Richard Grenell

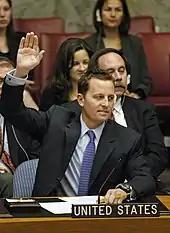
Grenell voting at a UN Security Council meeting in 2005

In 2001, Grenell was appointed by President George W. Bush as Director of Communications and Public Diplomacy for the United States permanent representative to the United Nations in New York with the rank of Minister-Counselor. Serving in that role until 2008, Grenell advised four different U.S. ambassadors. During his tenure, Grenell promulgated U.S. official position and strategy on such issues as the War on Terror, global peacekeeping operations, nuclear proliferation, and the UN Oil for Food corruption scandal.